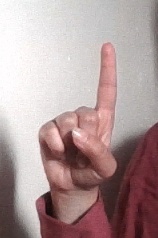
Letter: bb